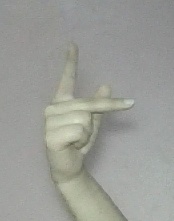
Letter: dha